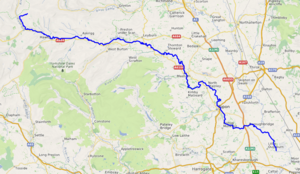
carte réalisée sur umap This map was created from OpenStreetMap project data, collected by the community. This map may be incomplete, and may contain errors. Don't rely solely on it for navigation.
La Ure est une rivière du Yorkshire du Nord. Longue de 119 km, elle correspond au cours supérieur de l'Ouse.